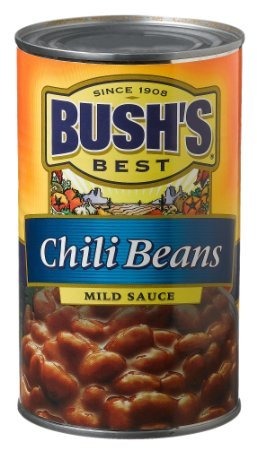
Item Name: Bush's Best Chili Beans Mild Sauce 27oz - 2 Pack
Bullet Point 1: 2 Pack
Bullet Point 2: High in Fiber - 6g per Serving
Bullet Point 3: High in Protein - 6g per Serving
Bullet Point 4: 6 Servings per Can = 12 Servings Total
Bullet Point 5: Bush's Best Since 1908
Product Description: Two Pack of Bush's Best Chili Beans Mild Sauce 27oz - 2 Pack
Value: 54.0
Unit: Fl Oz

Price: 9.99